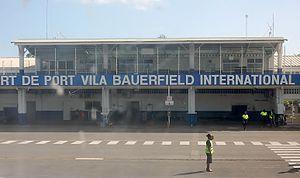
Le Vanuatu, en forme longue la république de Vanuatu, est un État situé en mer de Corail et faisant partie de la Mélanésie. L'archipel est composé de 83 îles pour la plupart d'origine volcanique, à 539 kilomètres au nord-nord-est de la Nouvelle-Calédonie.